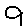
Label: 9